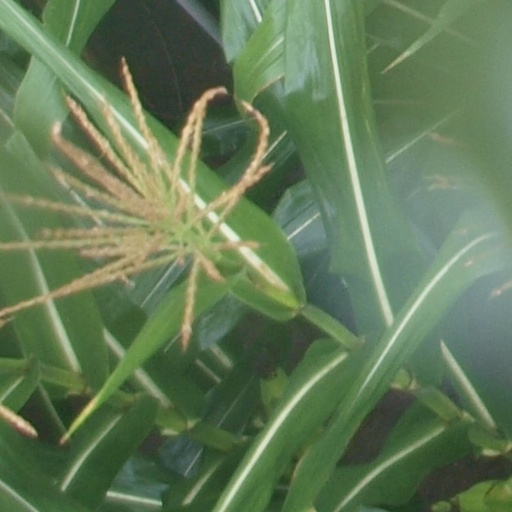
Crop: maize; corn